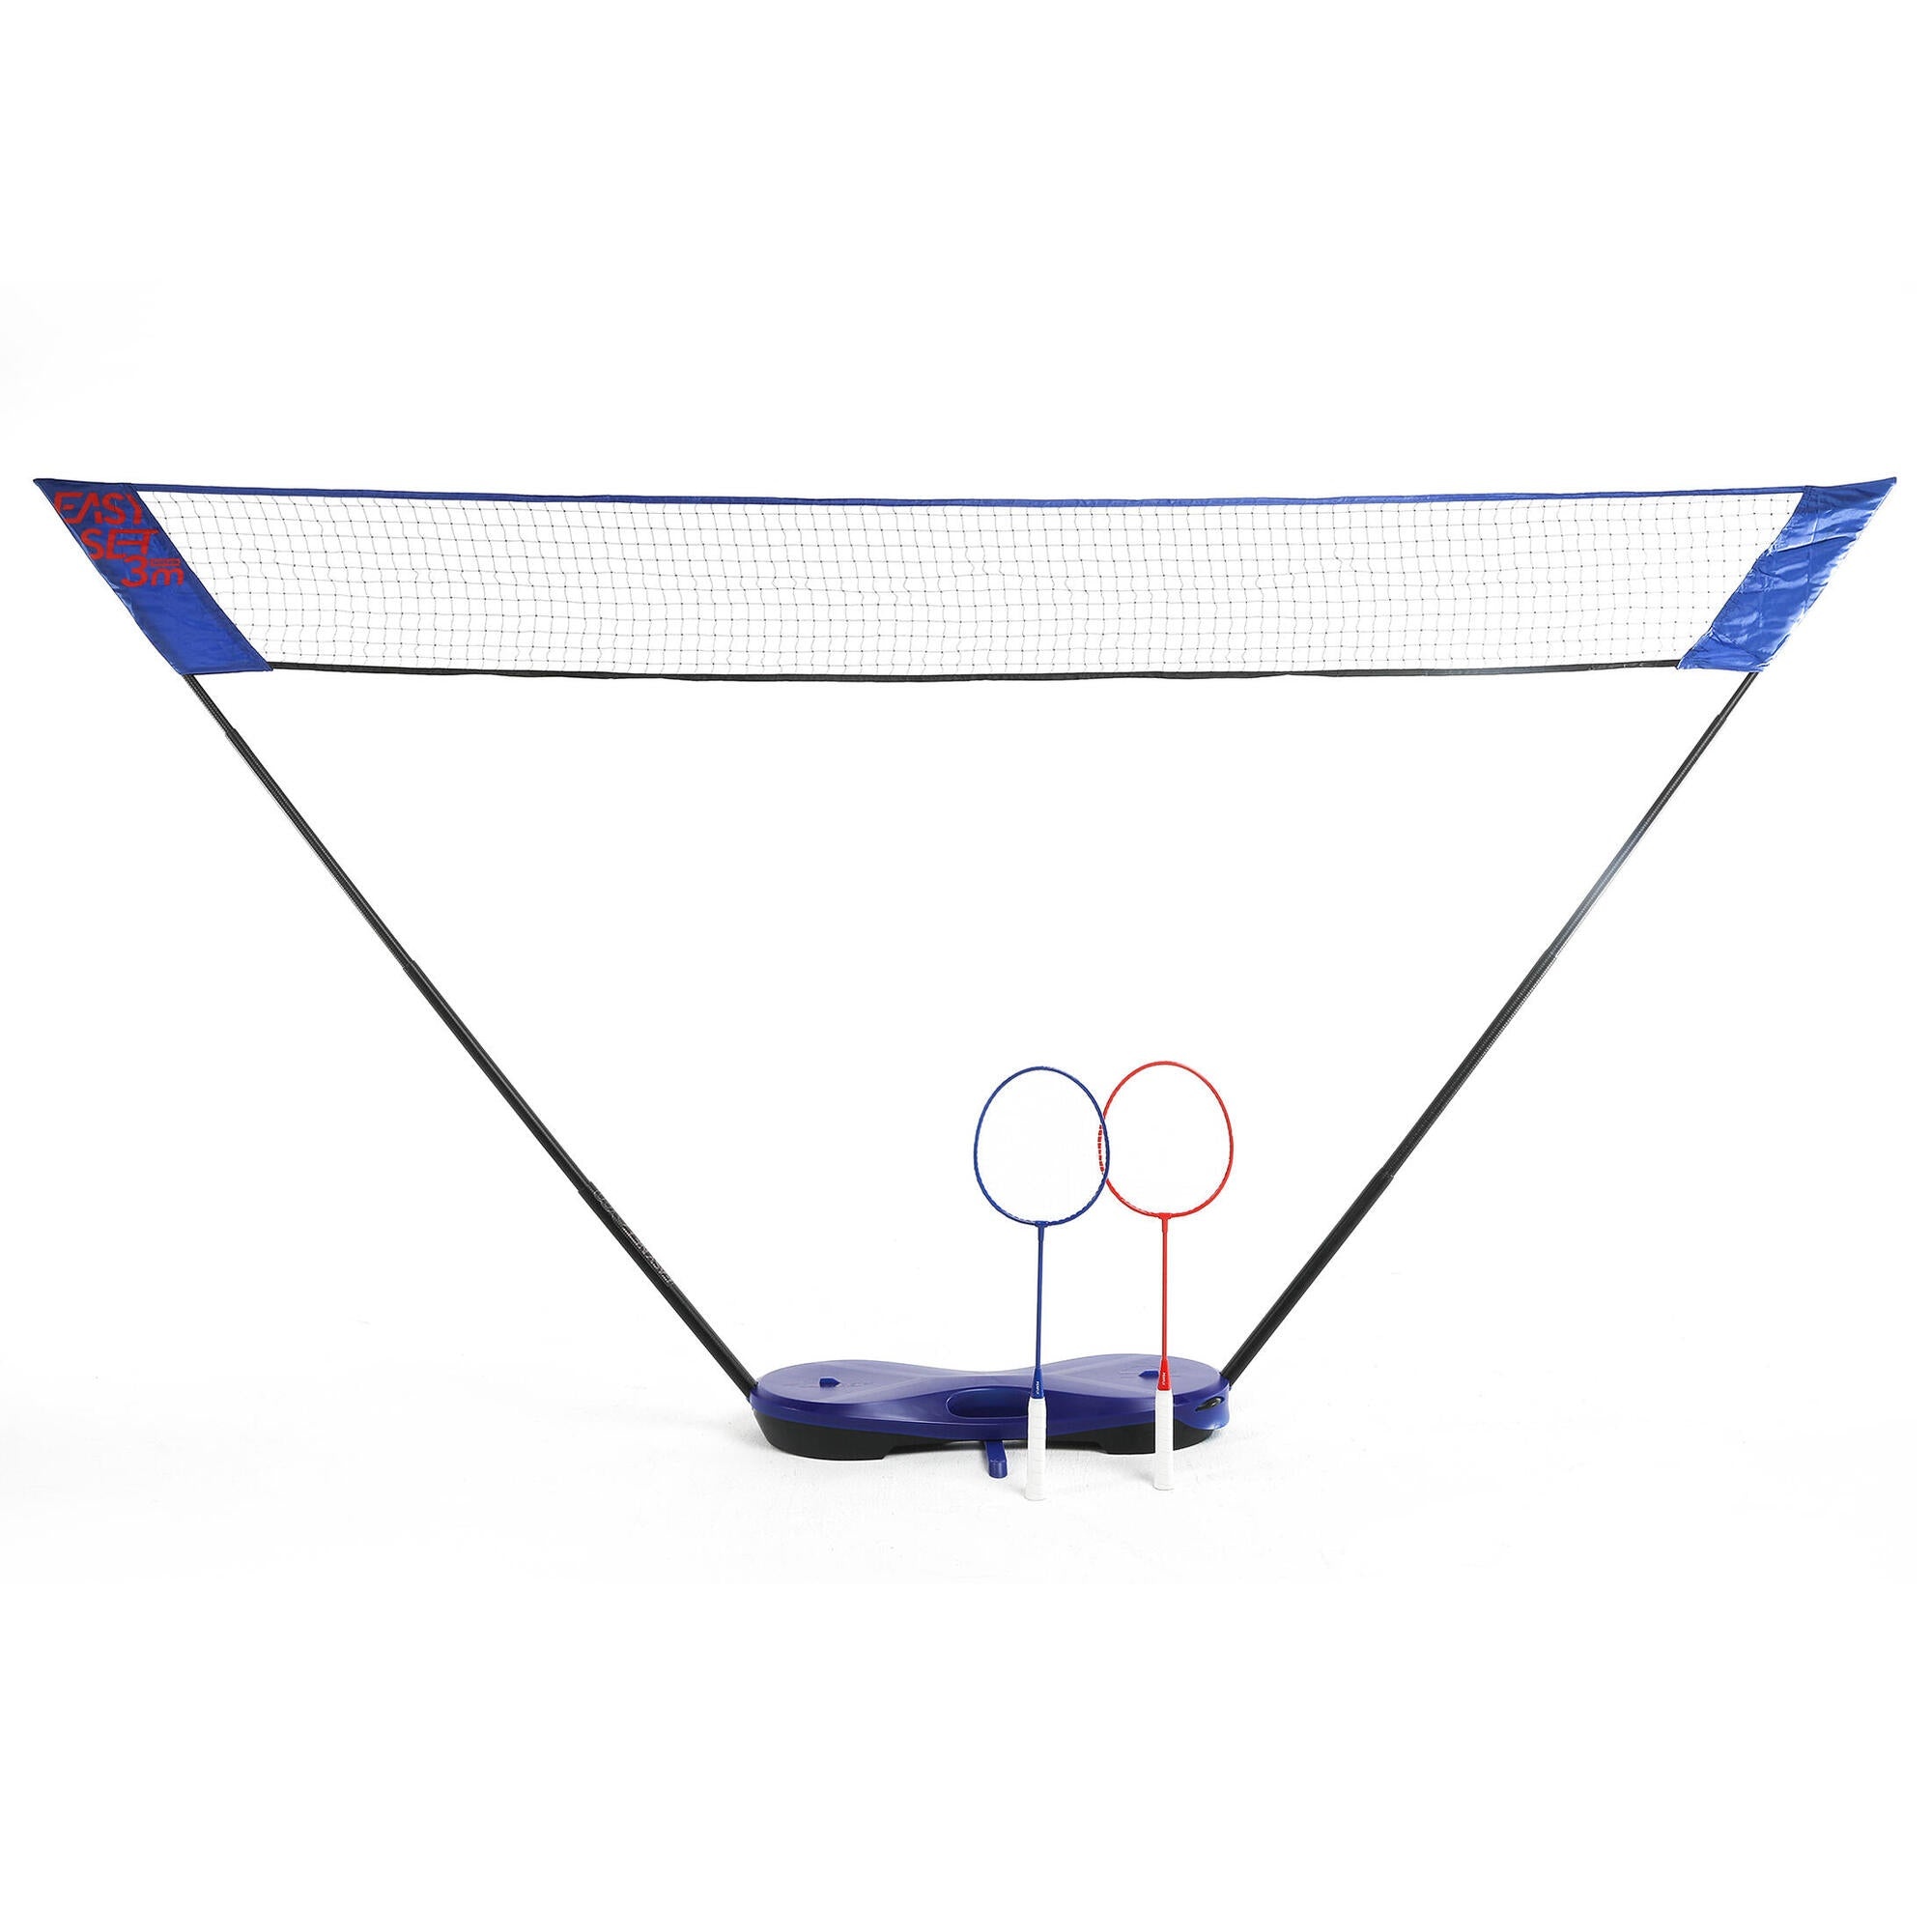
Portable Badminton Set with Net 2 Rackets and 2 Shuttlecocks 118"
Description Looking for a new family activity or challenging a friend to a friendly competitive game that can be brought anywhere? Our Badminton Set has all you need to play! Need to play a quick game of Badminton? The set is very easy to transport with handles. Our Badminton Set is quick and easy to set up and take down in under 45 seconds! The set comes included with 2 rackets and 2 shuttlecocks. The total length of 9'10" and the width of 61". Highlights: Easy assembly/dismantlingThe telescopic tubes make it easy to assemble and dismantle in under 45 seconds! Stability4 contact points, stability bar, and can be weighted down. Easy to useBadminton set that includes 2 rackets and 2 shuttlecocks. Storage Instructions: Keep in a dry place and do not leave it outside during a rainy day.
Brand: WQPC
Category: Sporting Goods > Outdoor Recreation > Outdoor Games > Badminton > Badminton Nets